Yagur

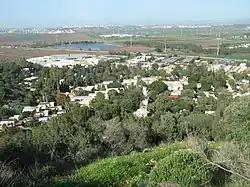

Yagur is a kibbutz in northern Israel. Located on the northeastern slopes of Mount Carmel, about 9 km southeast of Haifa, it falls under the jurisdiction of Zevulun Regional Council. In it had a population of , making it one of the two largest kibbutzim in the country.